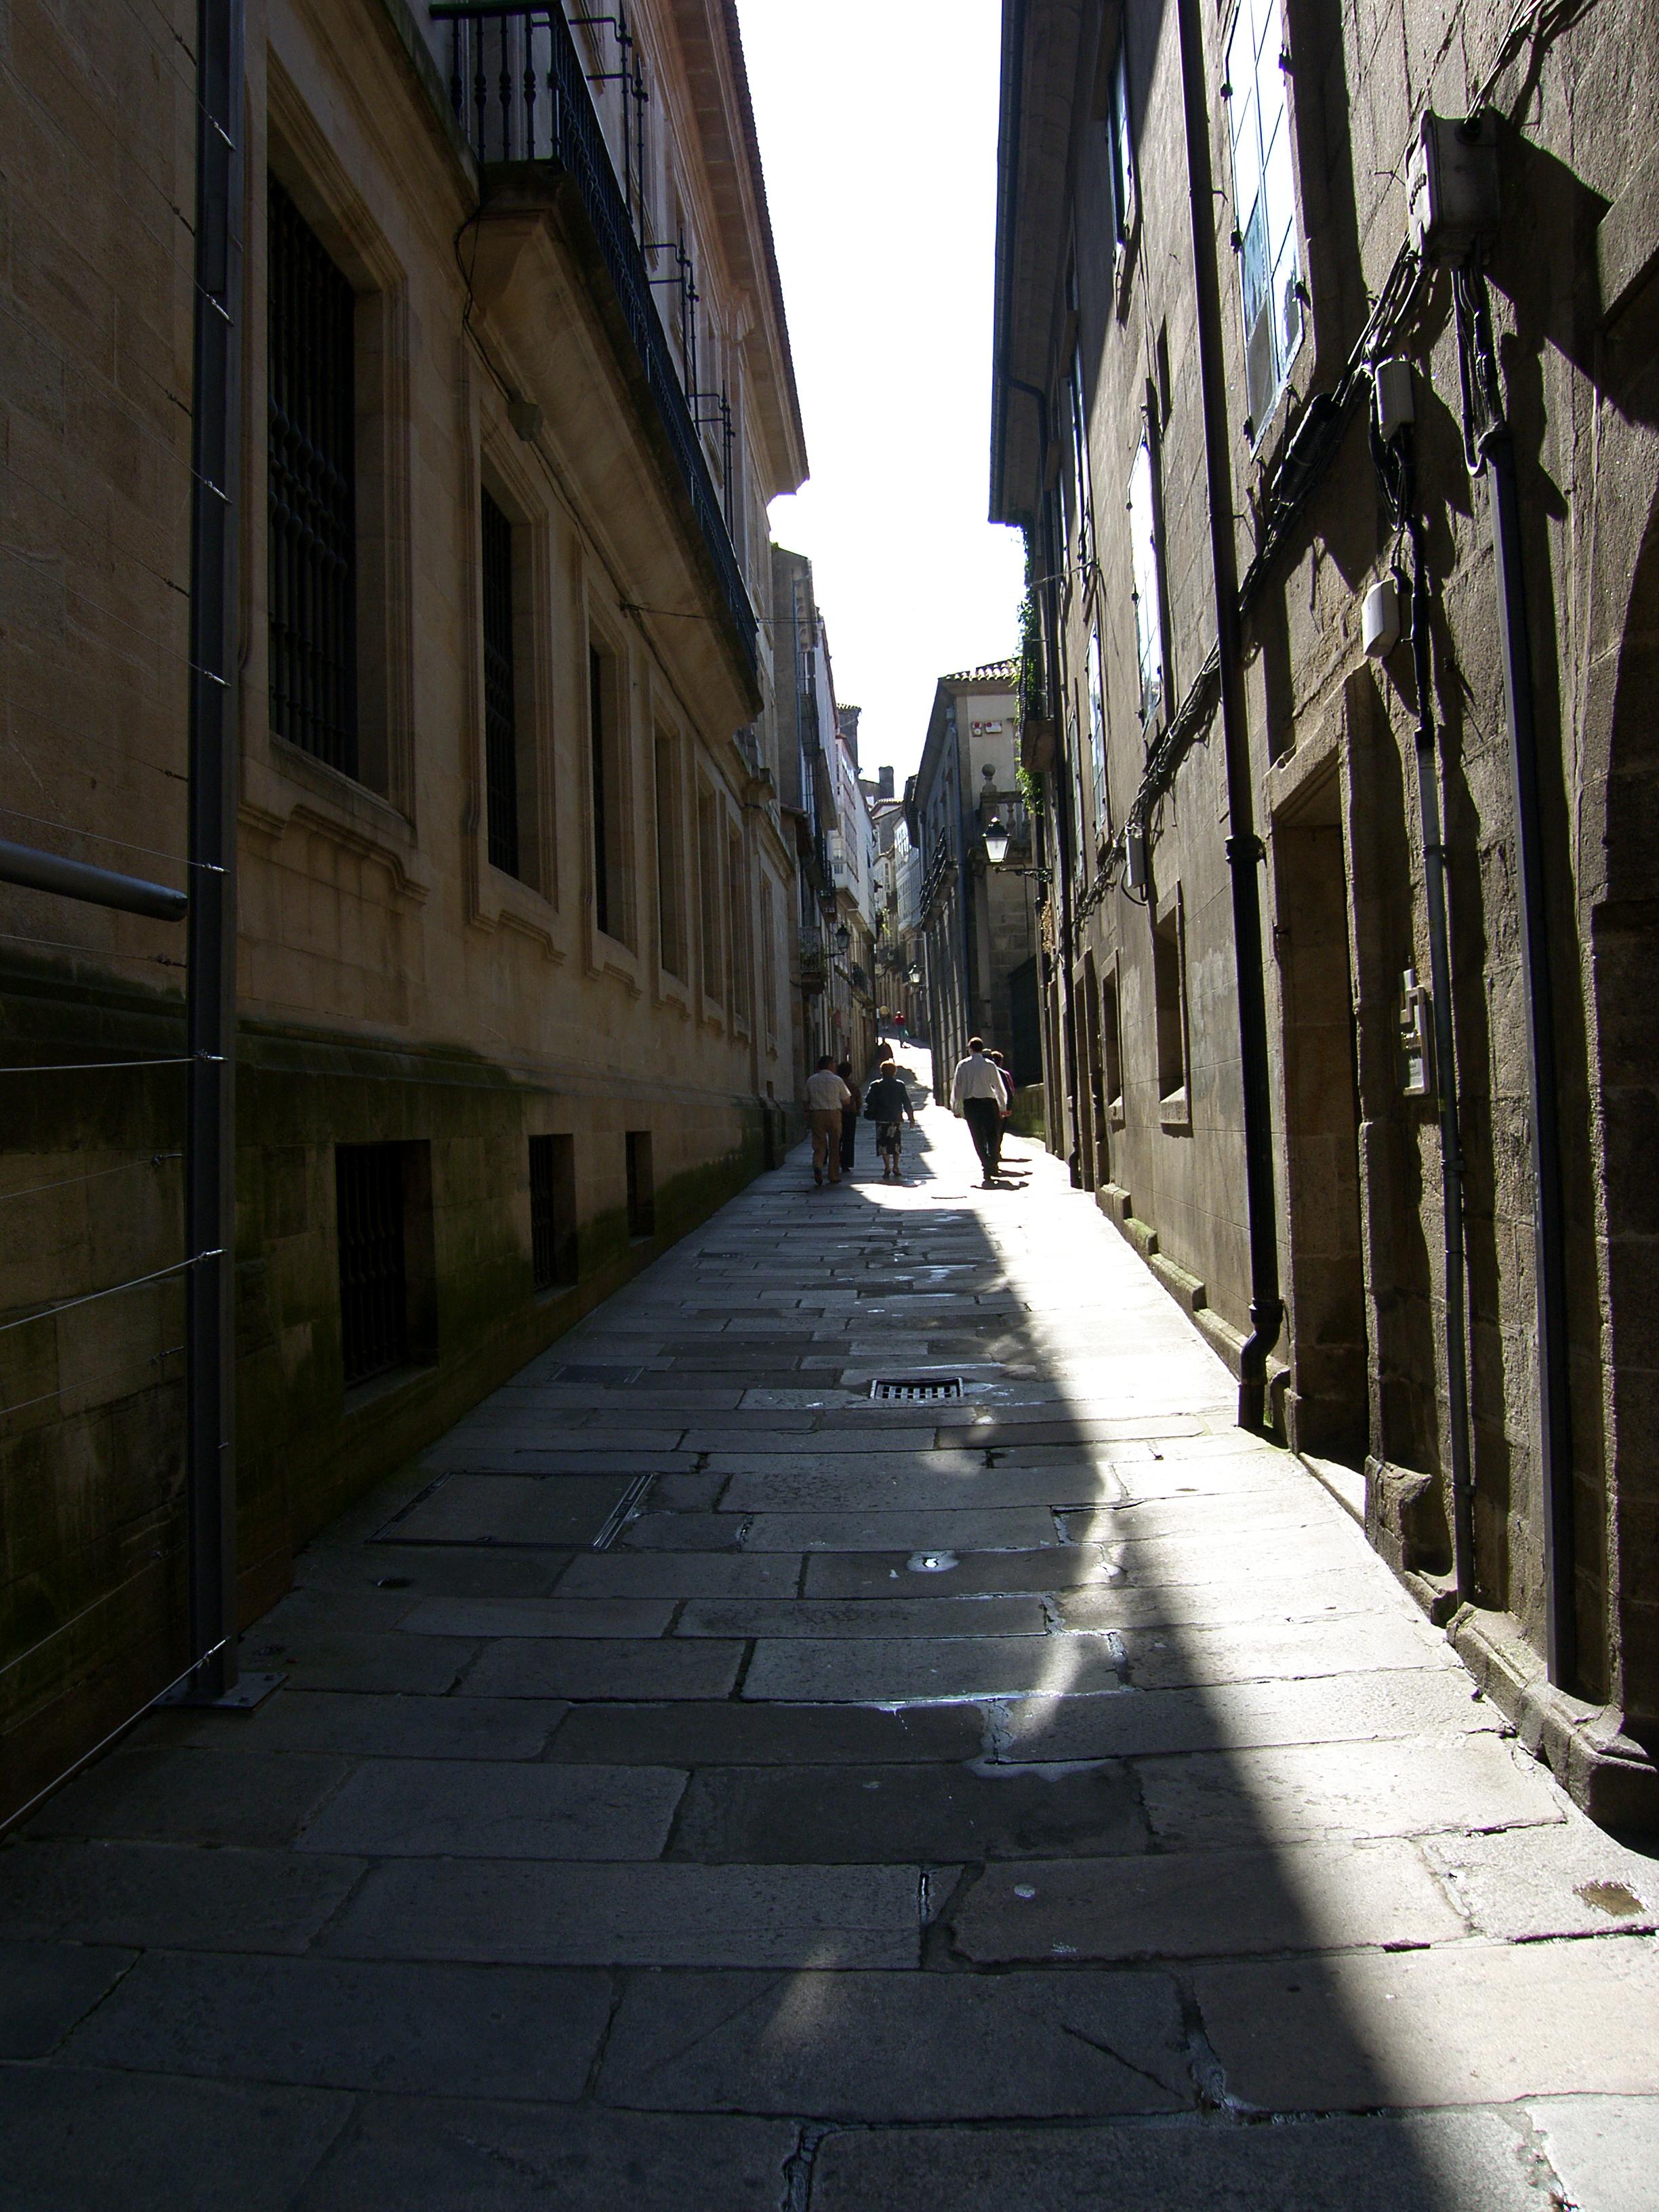
landscape, road, street, town, alley, city, lane, la, infrastructure, ggl1, neighbourhood, coru agaliciaspainscenary, road surface, urban area, human settlement